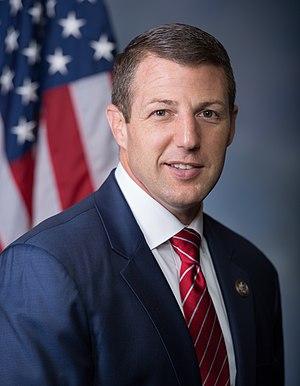
Cet article concerne l'année 2020 en Géorgie.